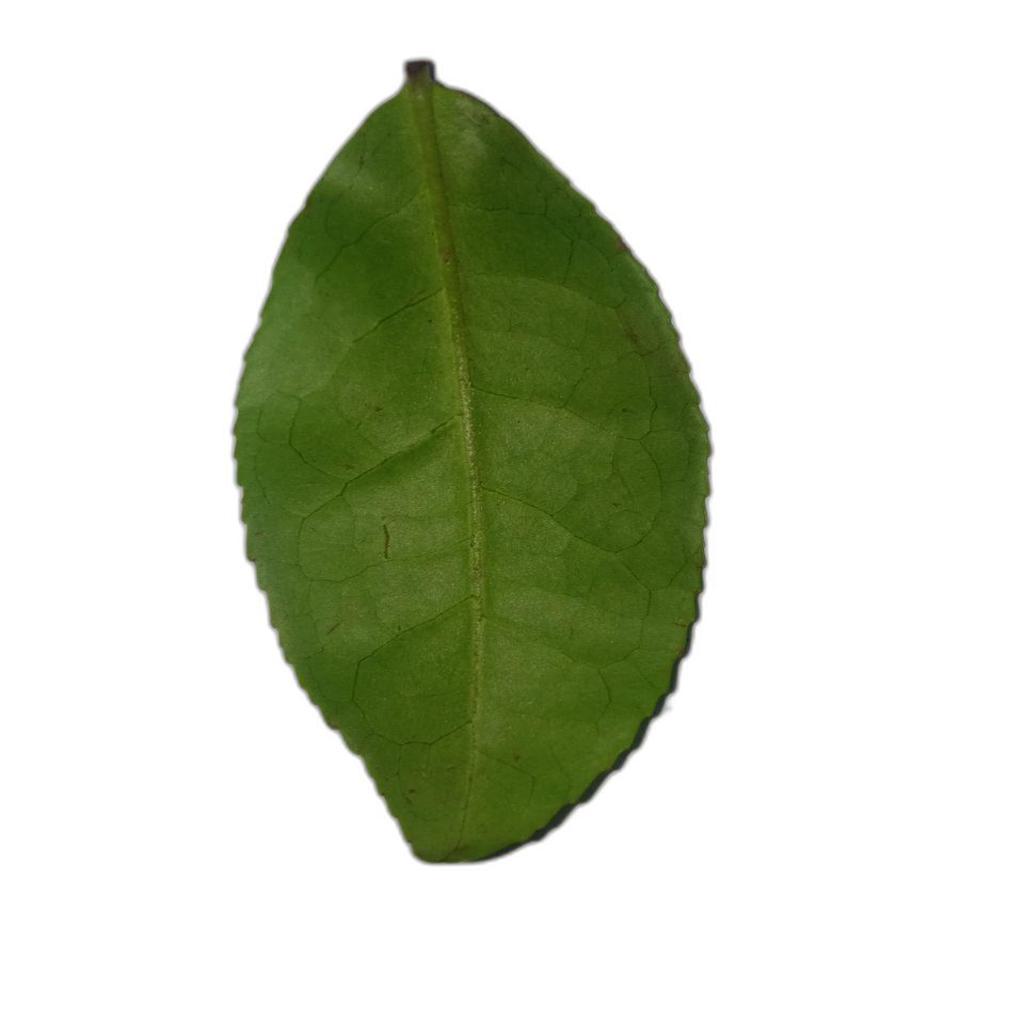
Label: Healthy